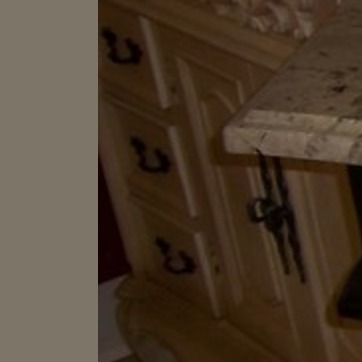
Material: wood